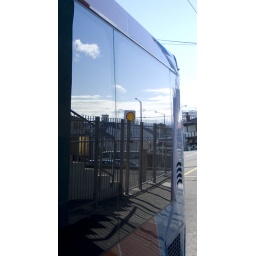
Just a quick shot, but i really like how clear the image in this bus window is